Kongo people

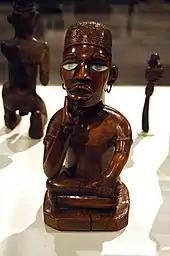
A seated man

The large Bakongo society features a diversity of occupations. Some are farmers who grow staples and cash crops. Among the staples are cassava, bananas, maize, taro and sweet potatoes. Other crops include peanuts (groundnuts) and beans. The cash crops were introduced by the colonial rulers, and these include coffee and cacao for the chocolate industry. Palm oil is another export commodity, while the traditional urena is a famine food. Some Kongo people fish and hunt, but most work in factories and trade in towns.